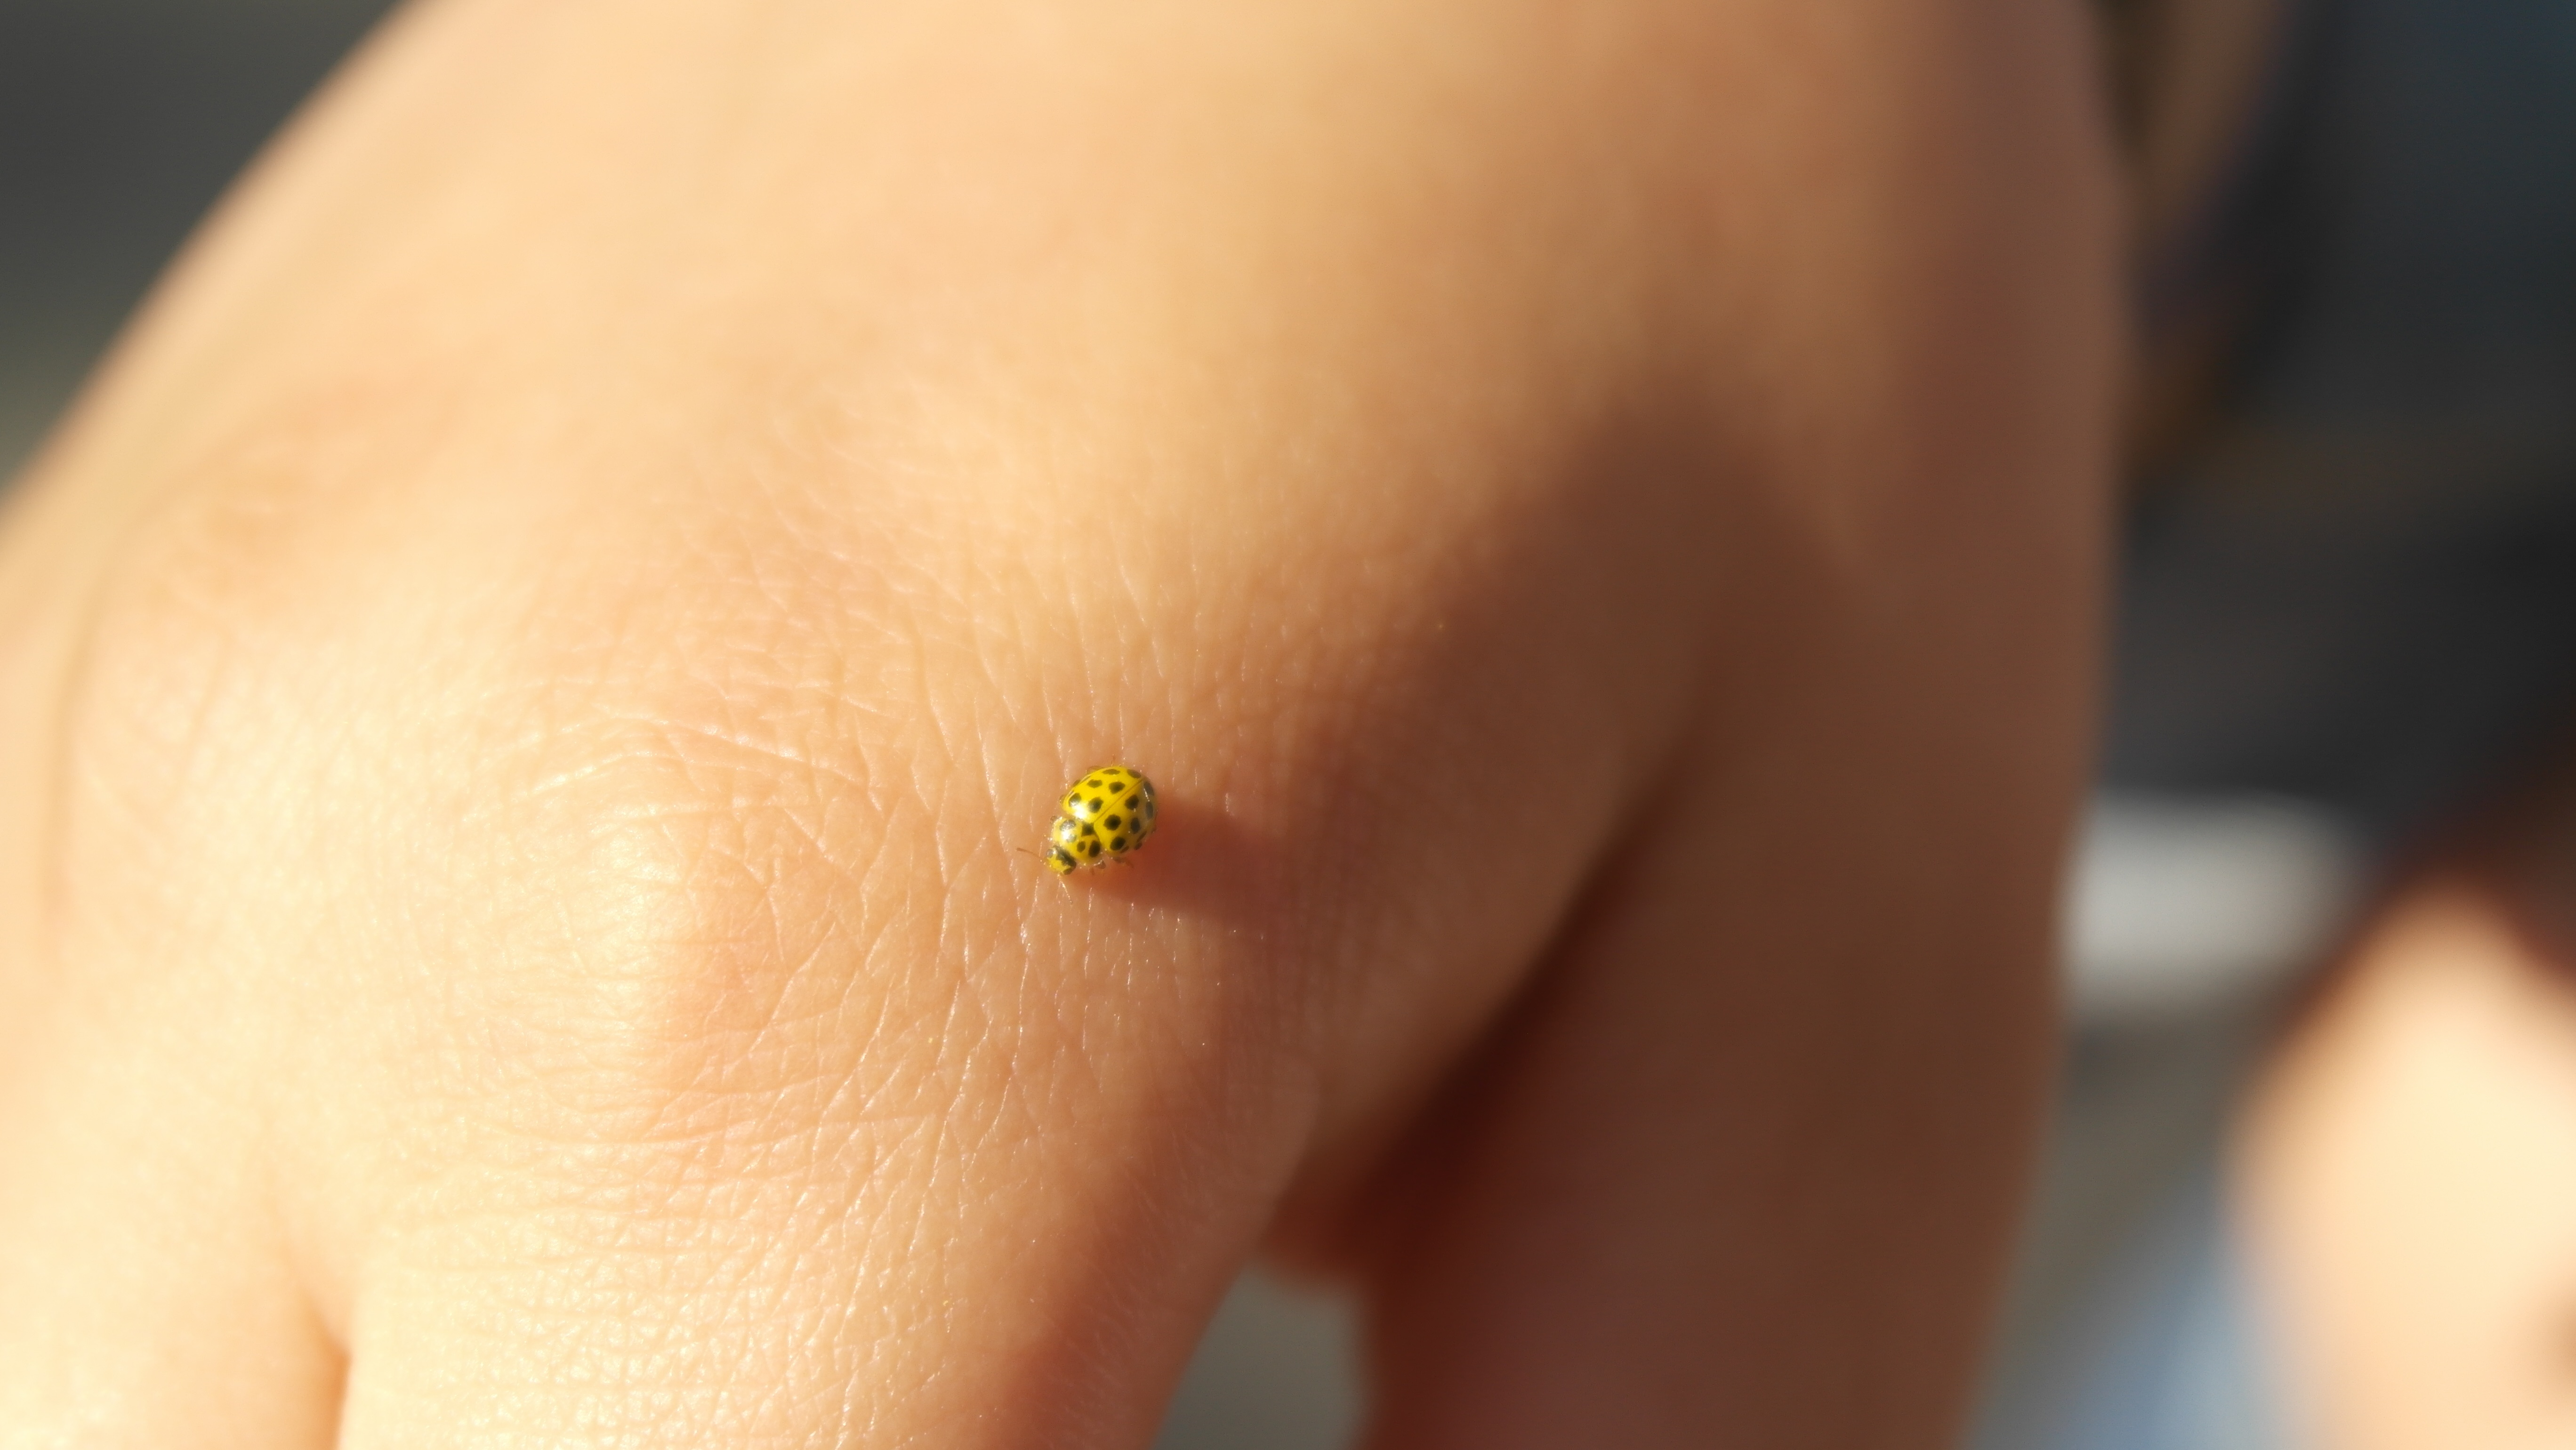
hand, photography, leg, finger, ear, arm, close up, human body, jewellery, nose, skin, organ, macro photography, sense